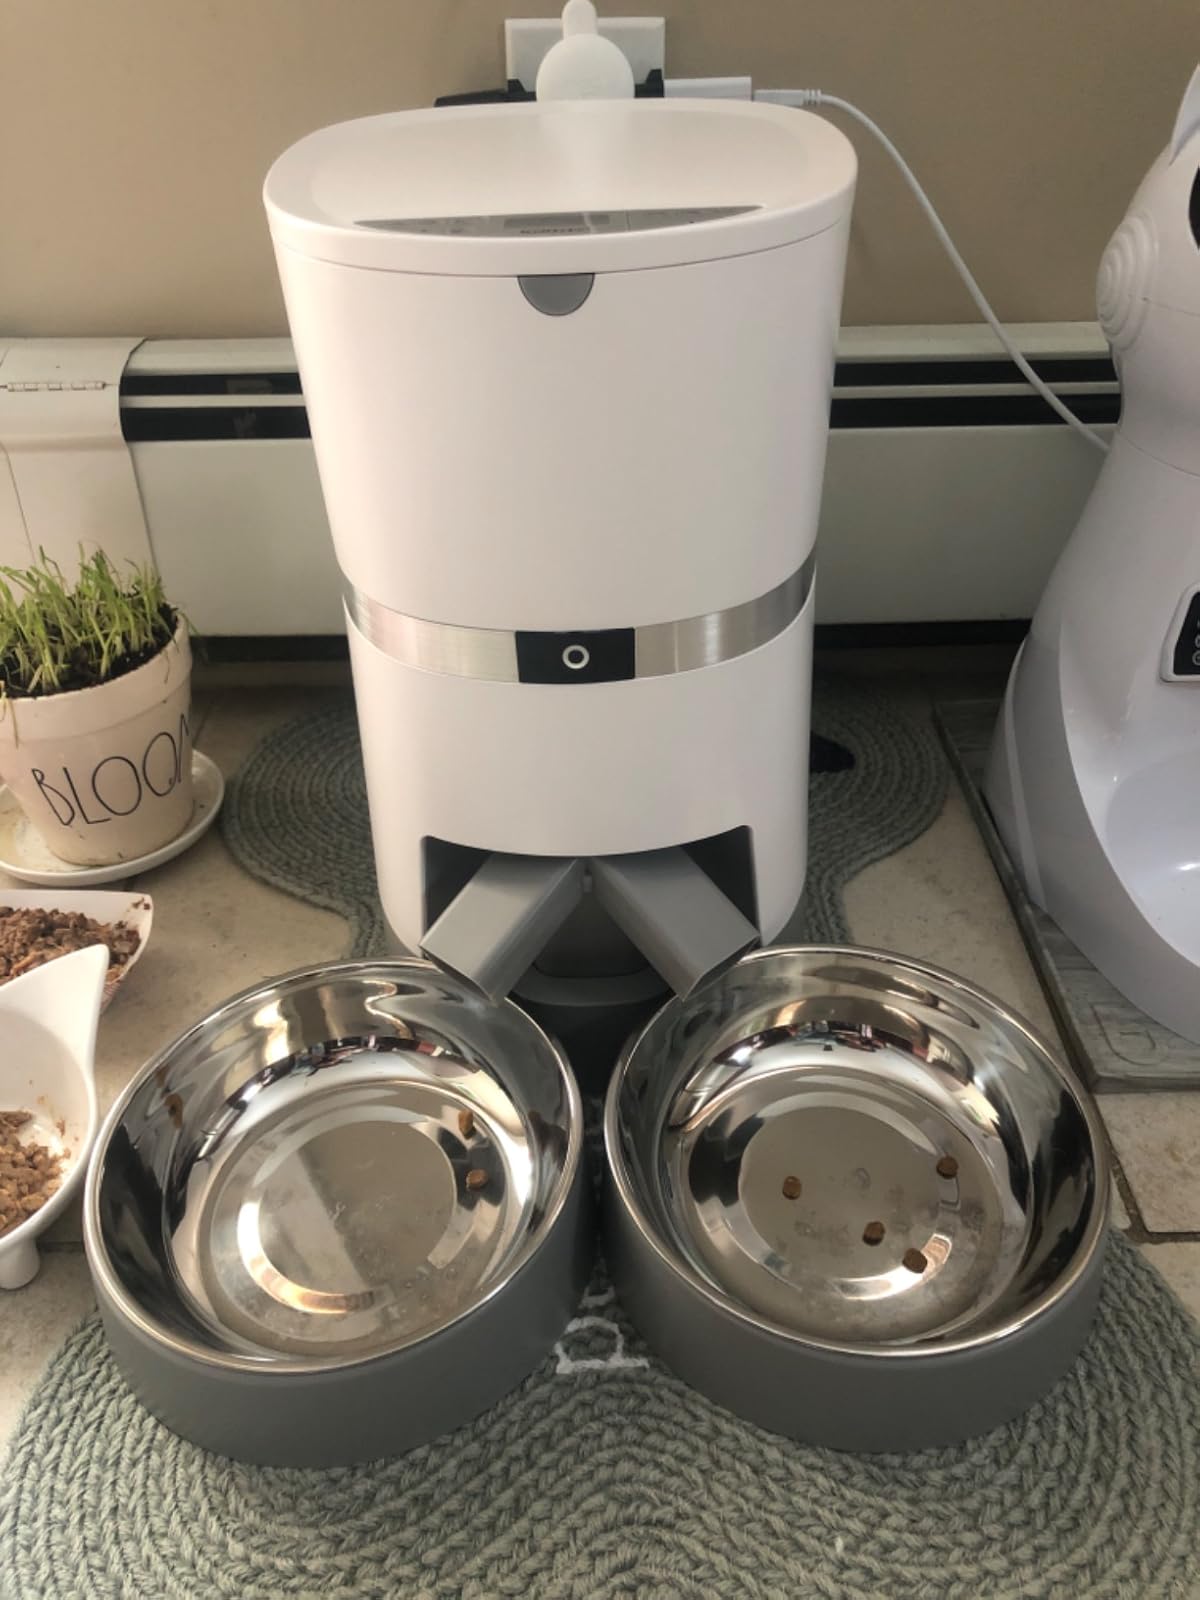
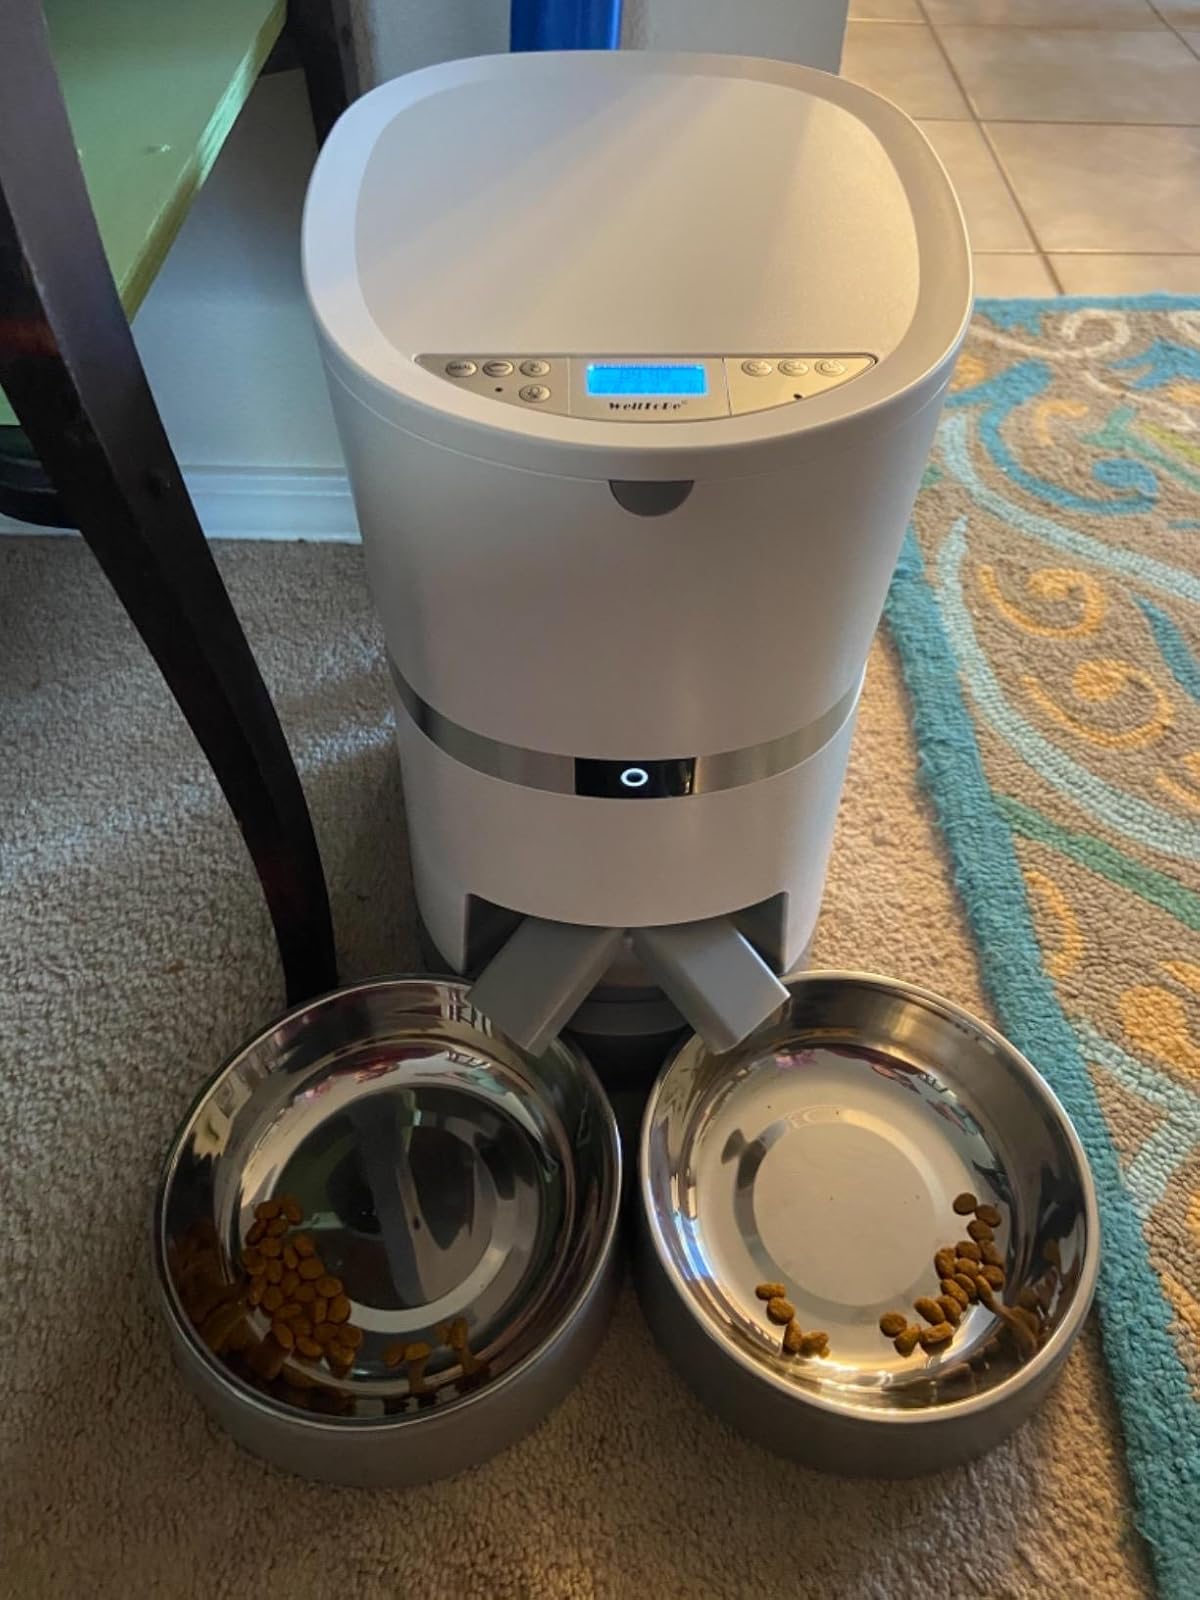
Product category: items_feeder
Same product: yes